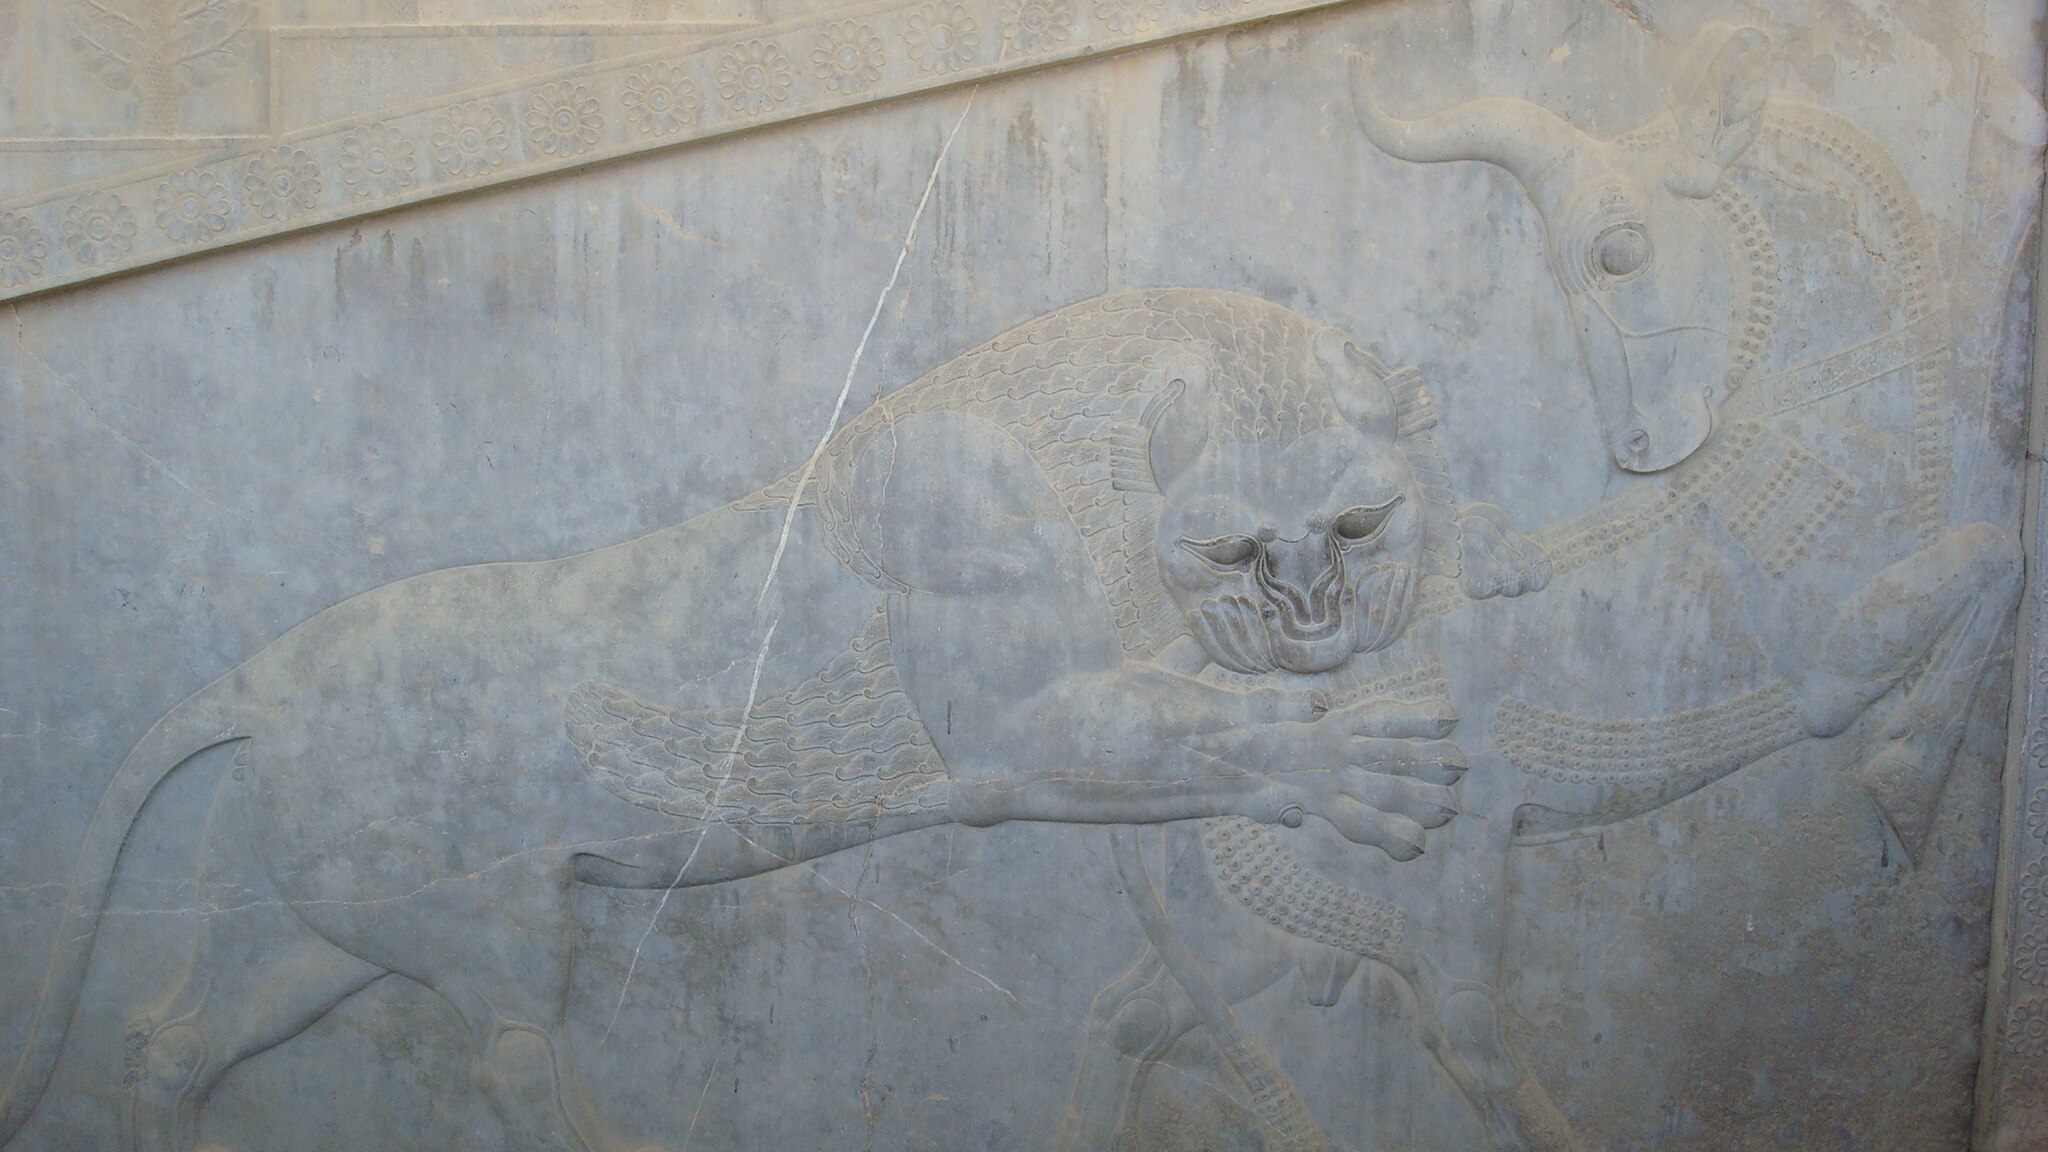
Title: Persepolis20
Description: persepolis
Categories: GFDL, Taken with Sony DSC-W90, License migration redundant, Self-published work, Files with coordinates missing SDC location of creation, 2010 in Persepolis, Lion attacking a bull, Persepolis, Apadana eastern stairs